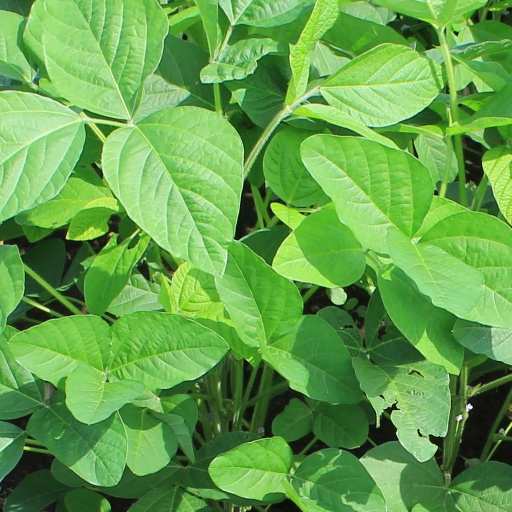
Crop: soybean